The Mare's Nest

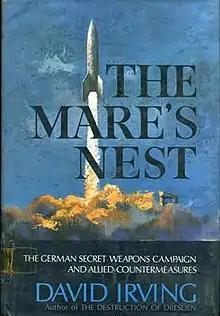

The Mare's Nest is a 1964 book by English author David Irving, focusing on the German V-weapons campaign of 1944–45 and the Allied military and intelligence effort (Operation Crossbow) to counter it. The book covers both sides of the story – the Allied arguments over how to interpret intelligence concerning the status and existence of the V-weapons and the German debate over how to deploy the new weapons to make the most of their supposed capacity to reverse the tide of the war. During his research for the book, Irving discovered that the Allies had broken the German Enigma code, over a decade before that became public knowledge, but agreed to keep it secret. "The Mare's Nest" was well received by reviewers and those involved in Operation Crossbow and has been widely cited by authors writing about the V-weapons program.